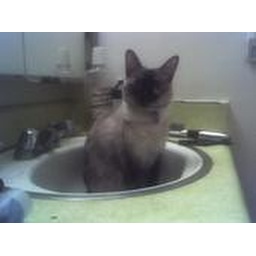
Cat sitting in sink